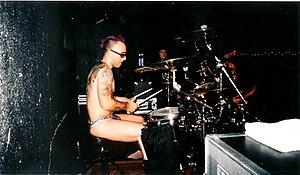
Dusty Brill a été le deuxième batteur du groupe de pop punk américain Good Charlotte, avant Chris Wilson.